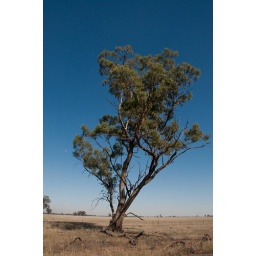
Gum tree in a blue, blue sky.